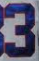
Number: 3